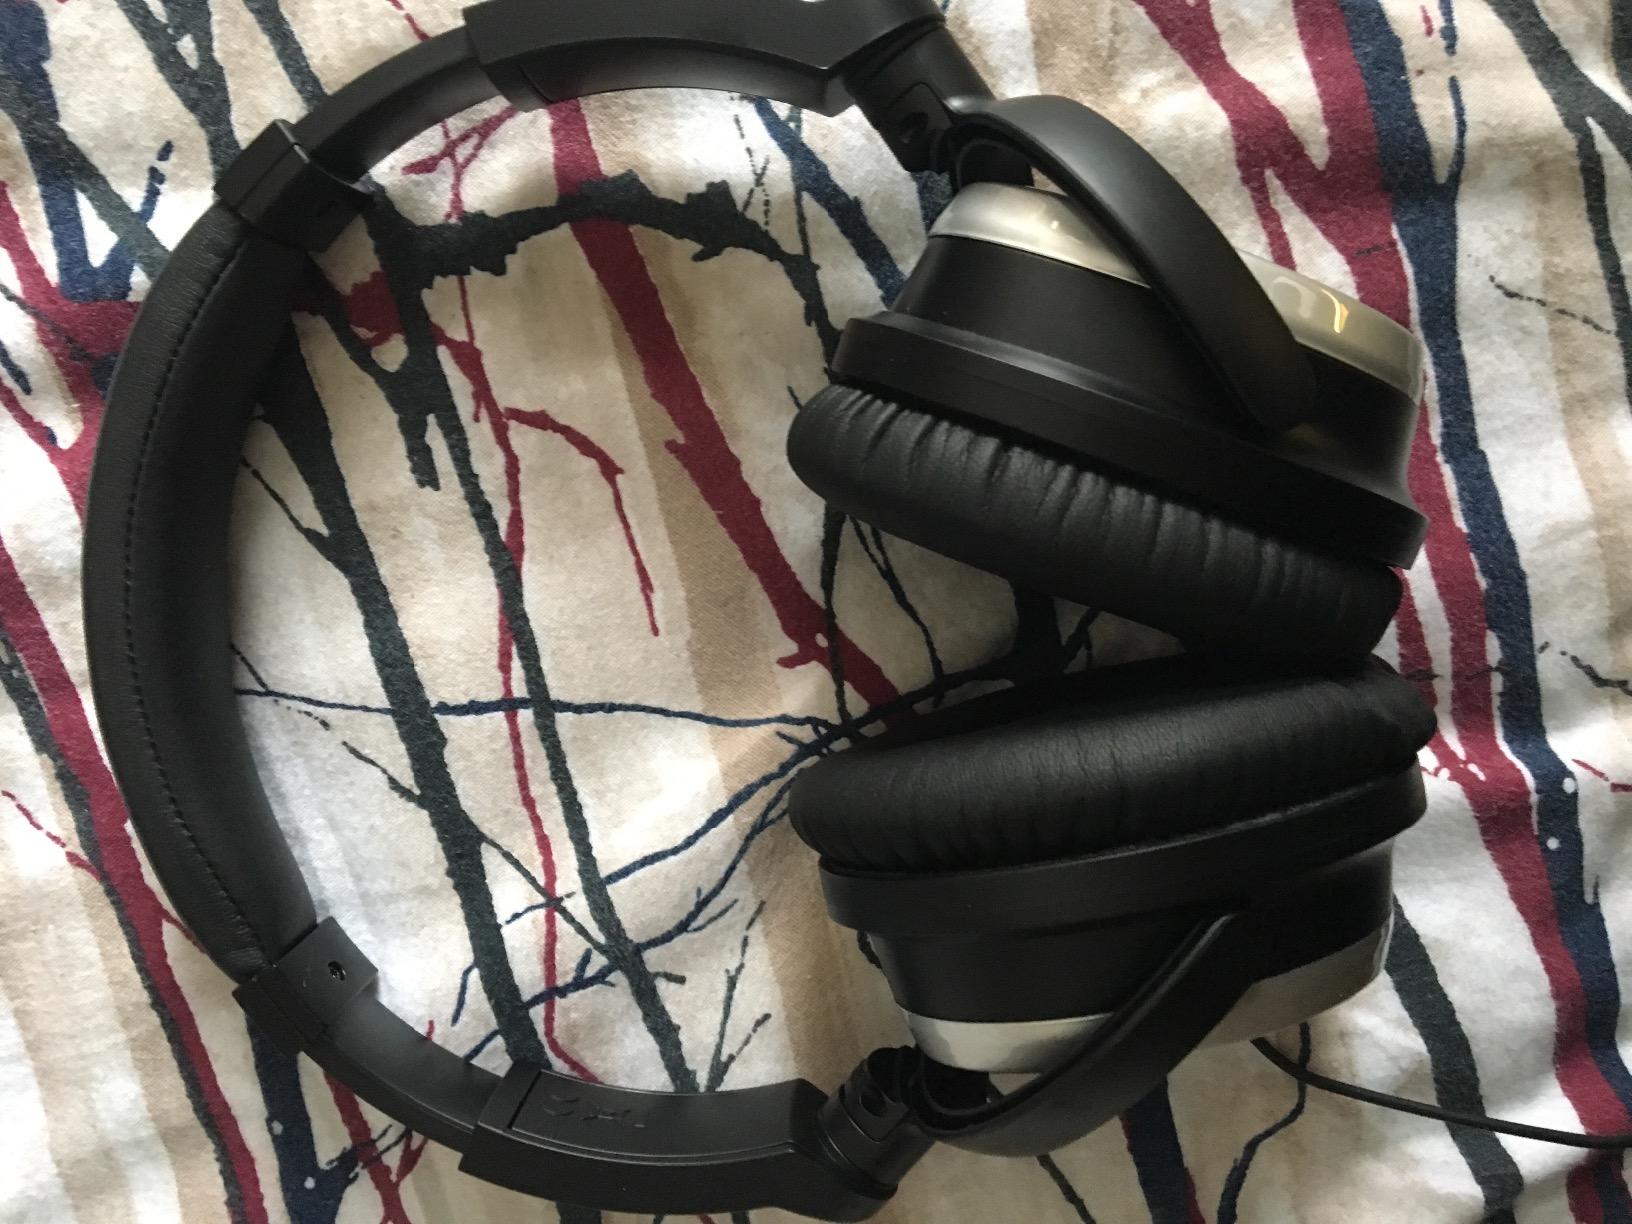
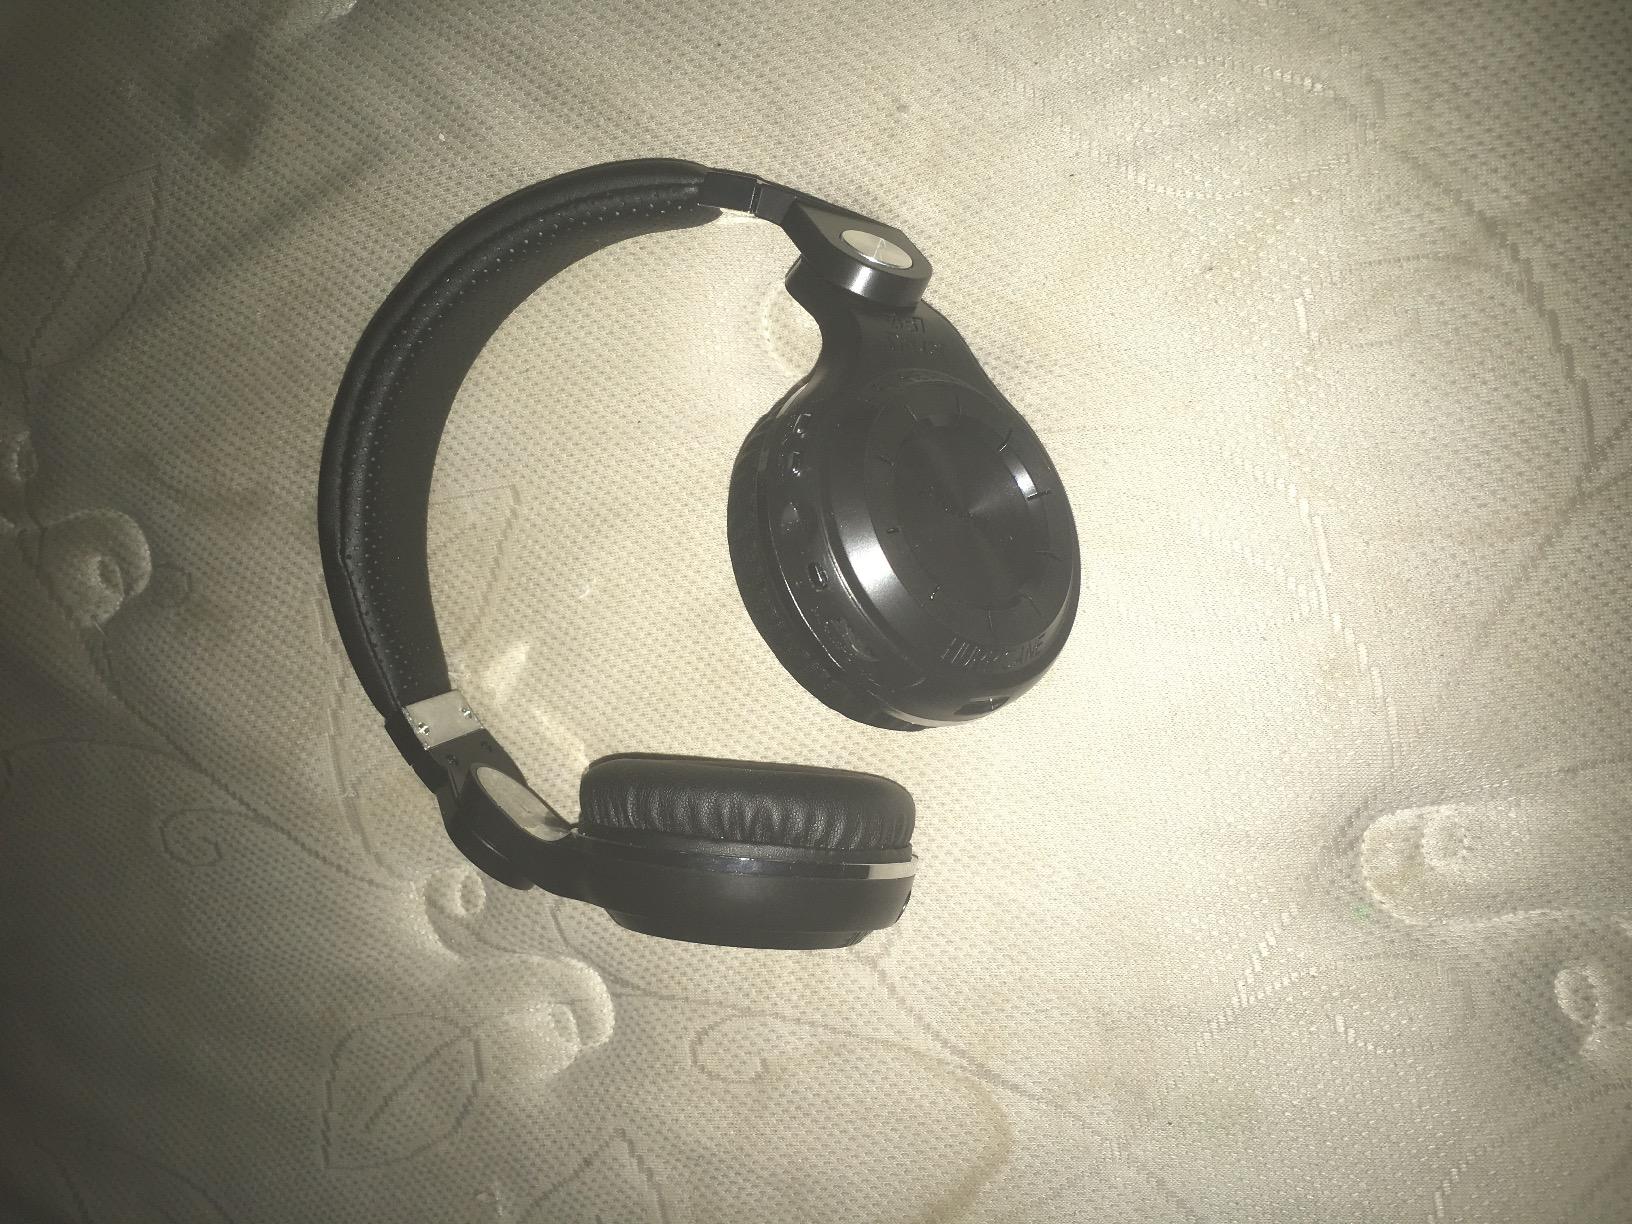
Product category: headphones
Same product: no